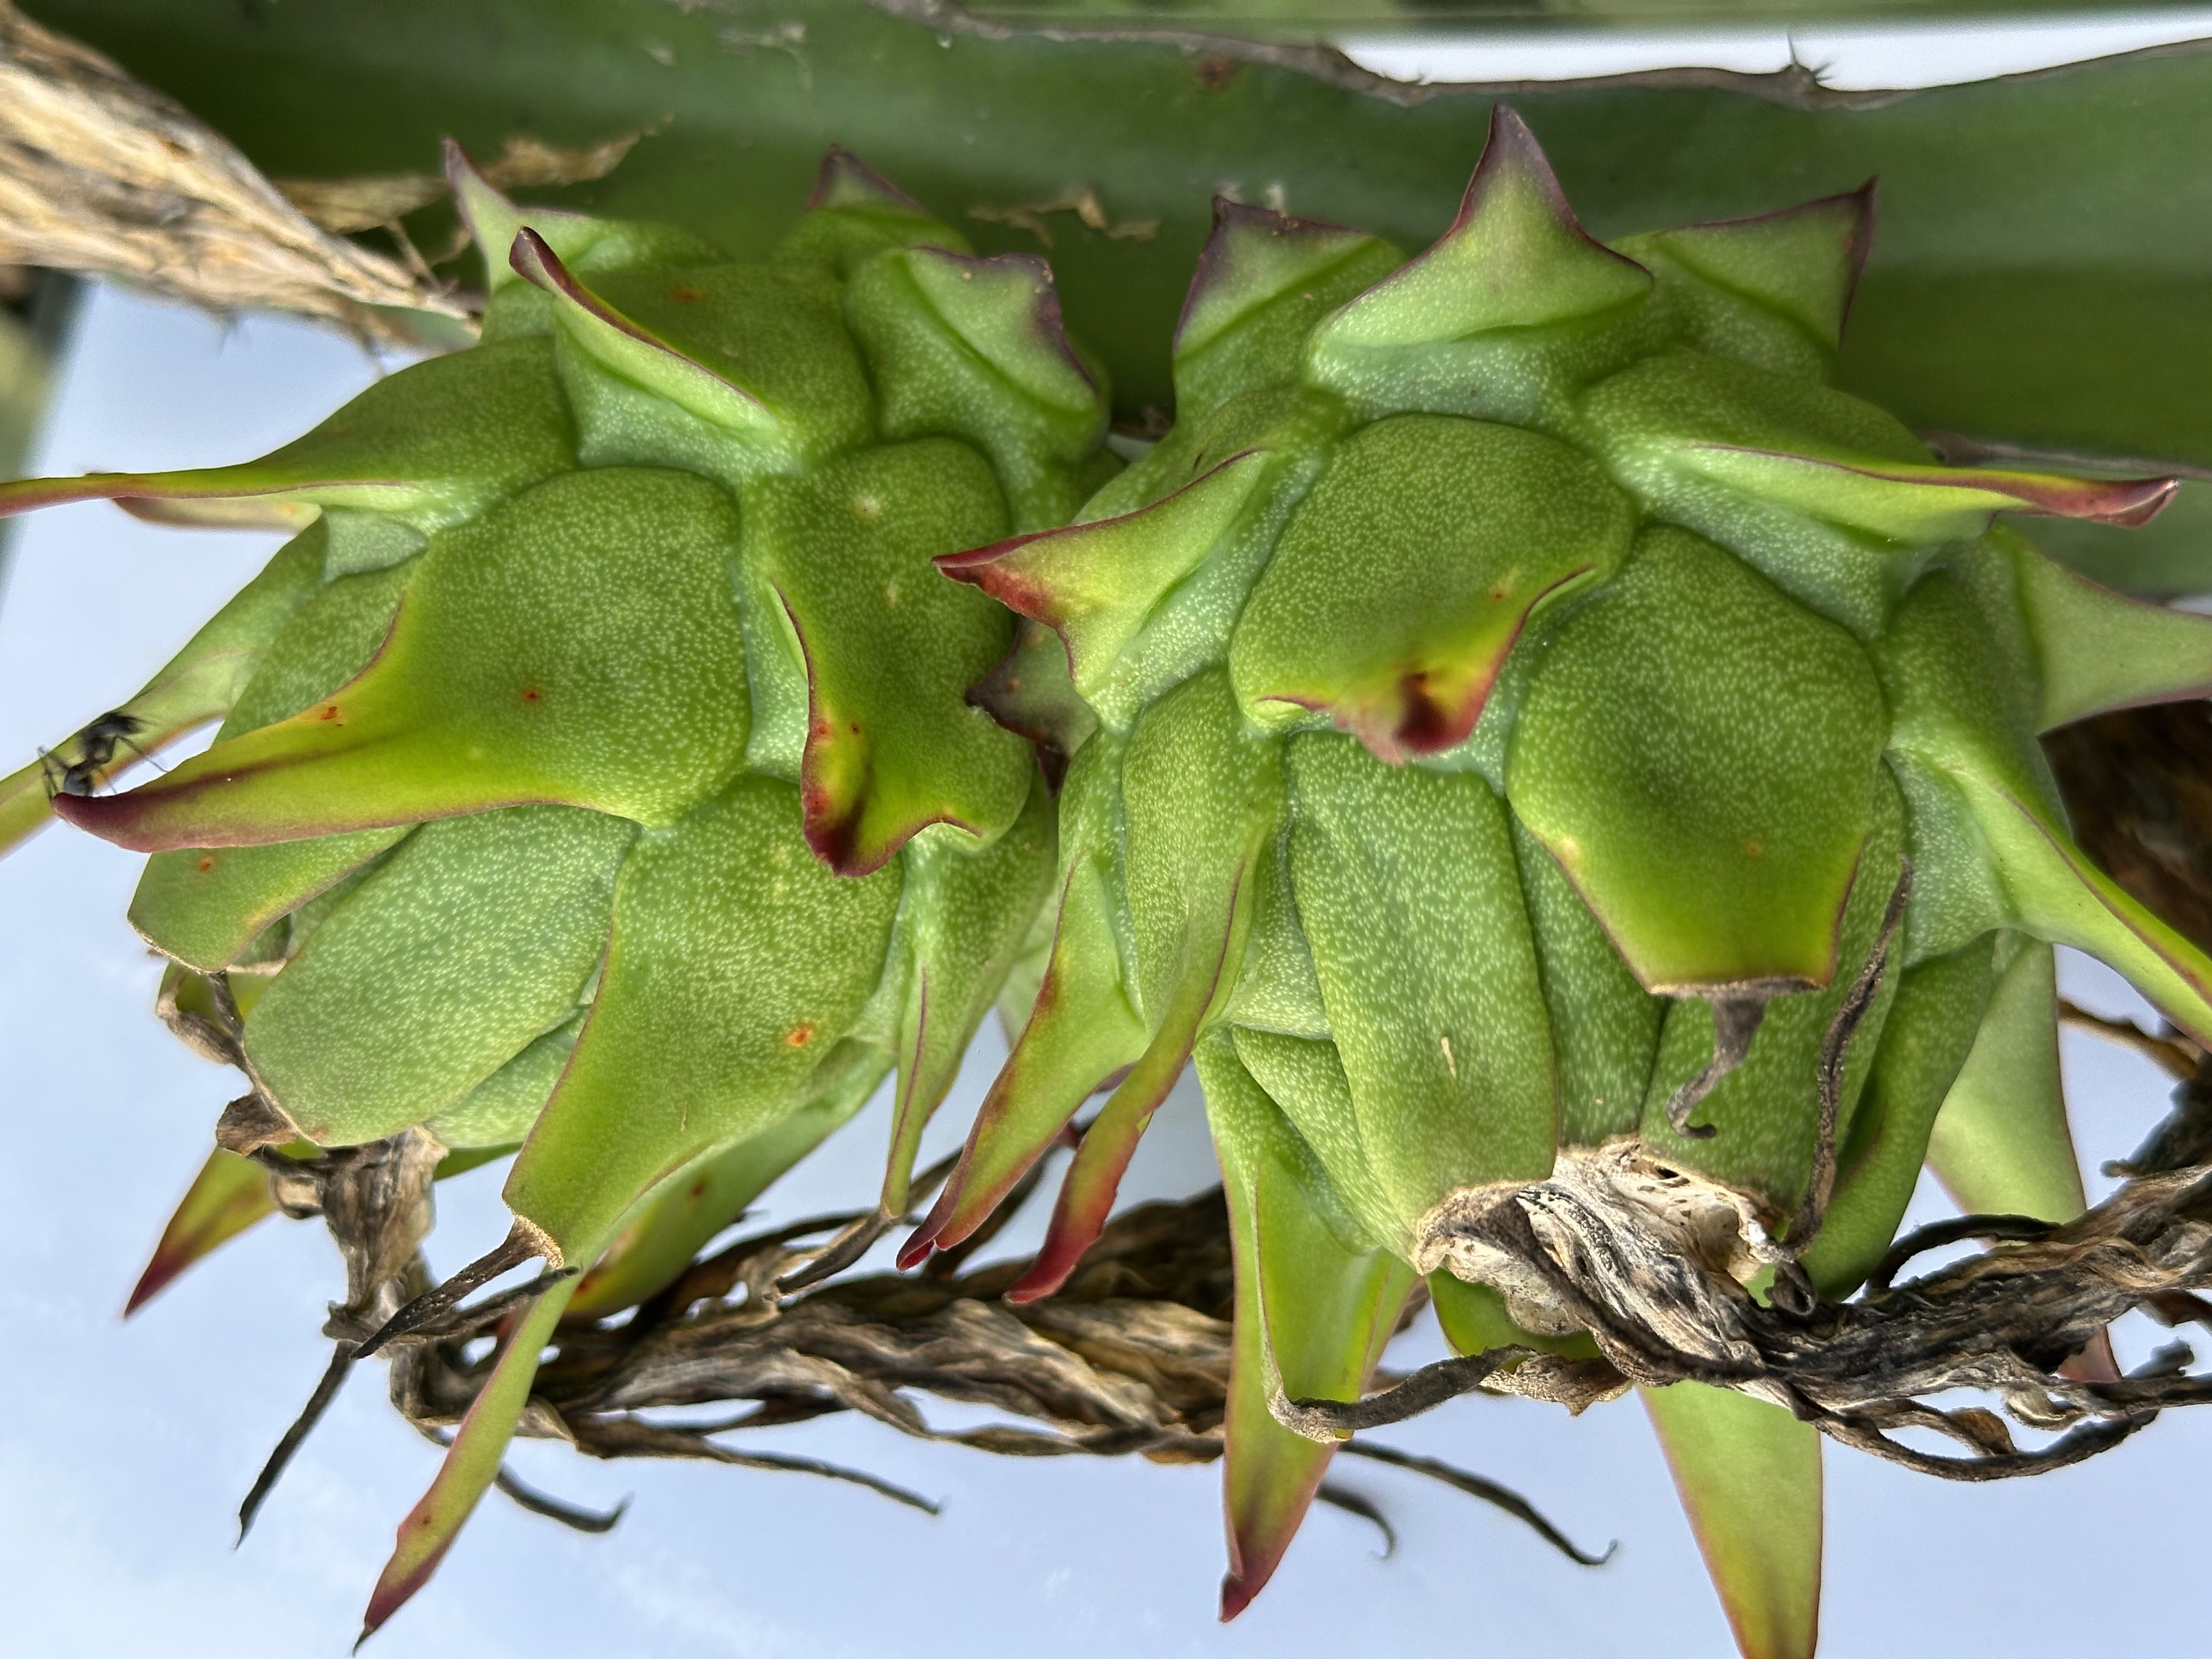
Label: Good fruit